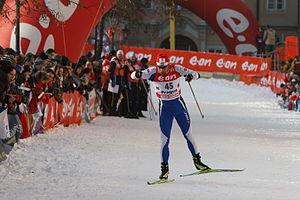
Jaak Mae est un fondeur estonien.